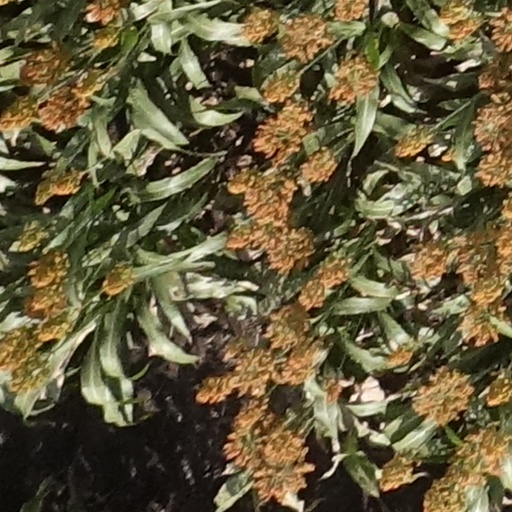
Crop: sorghum